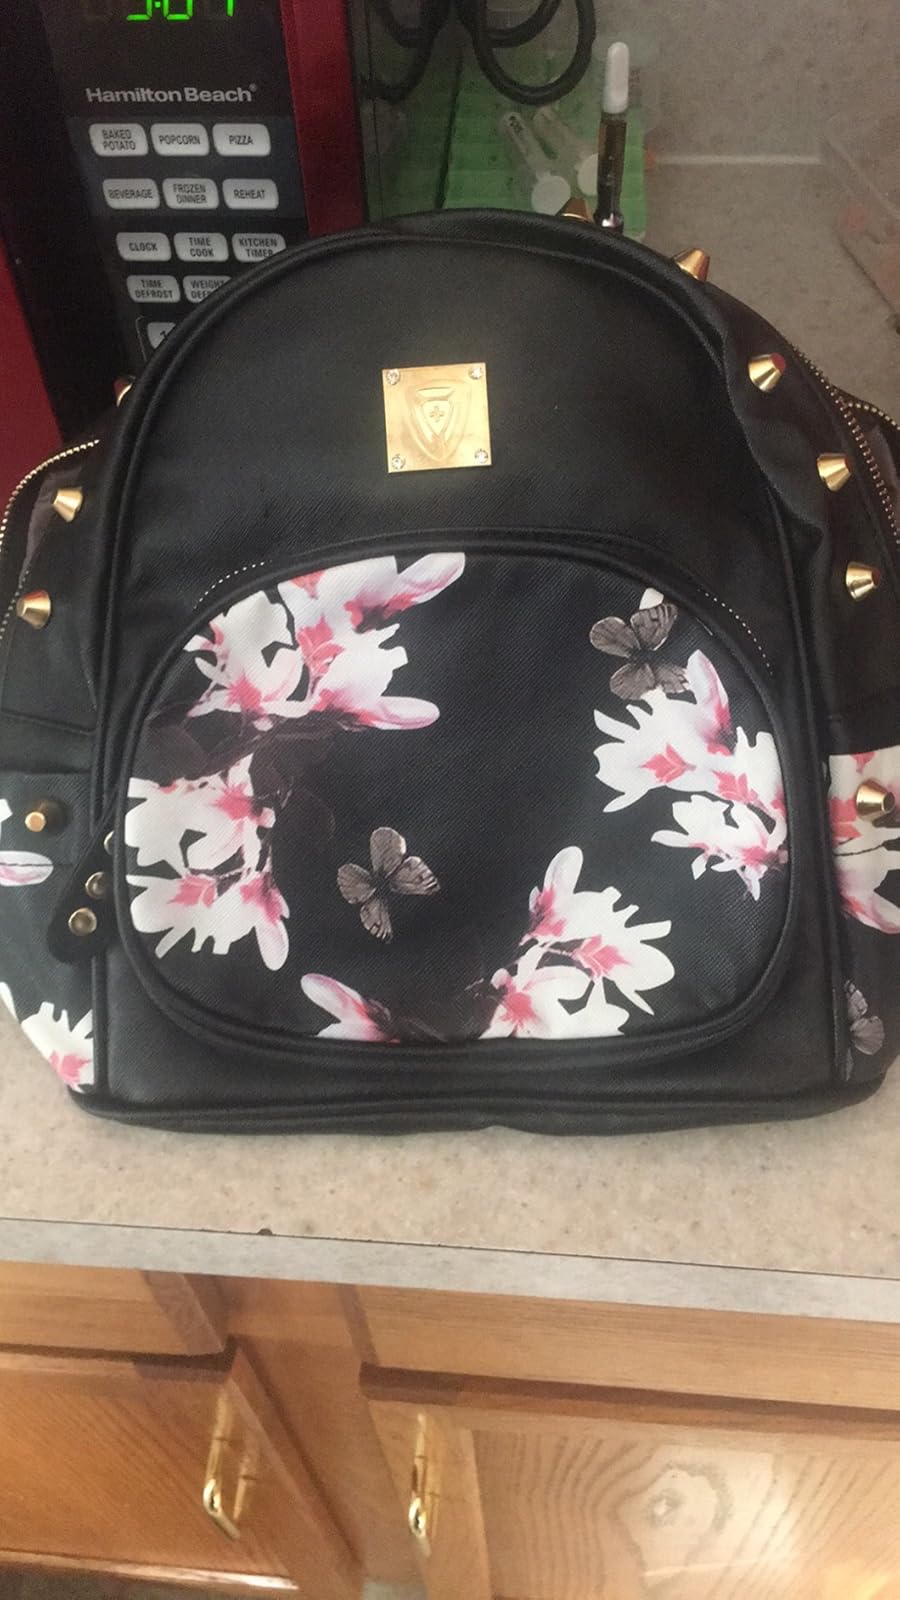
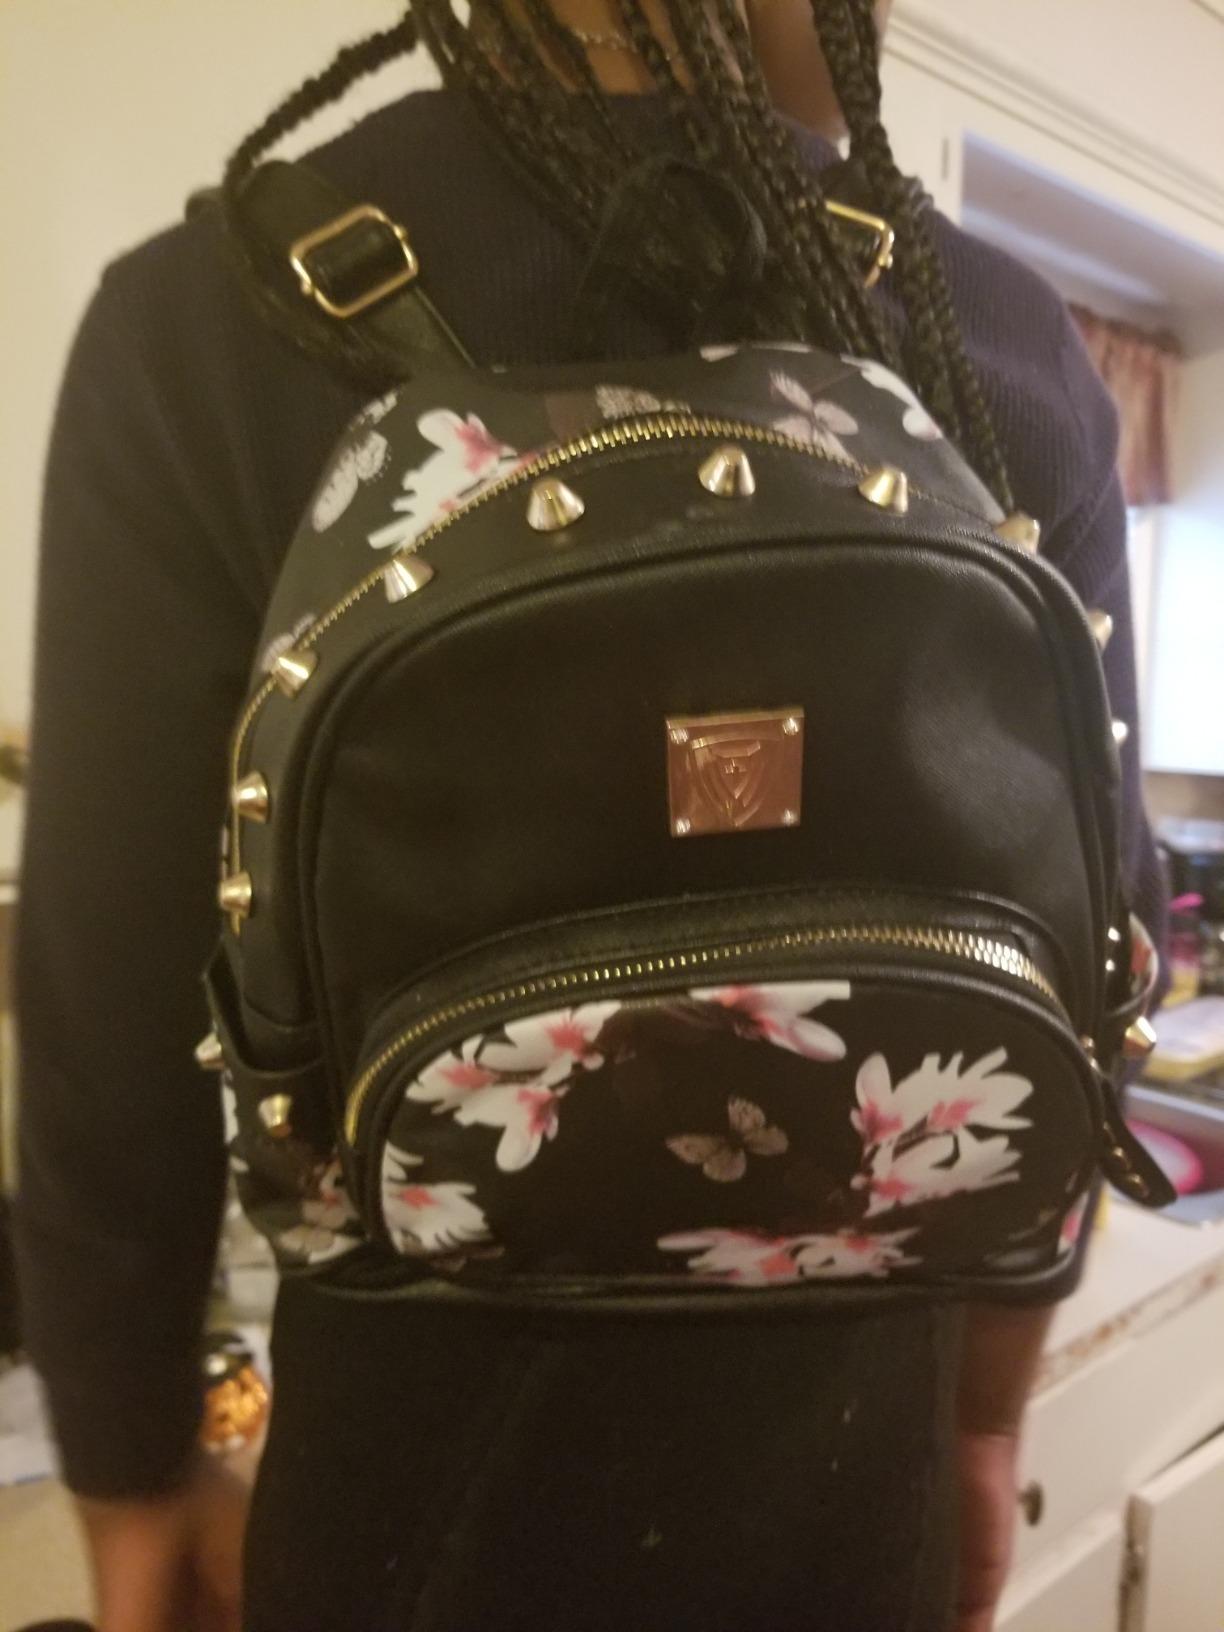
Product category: accessories_handbag
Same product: yes